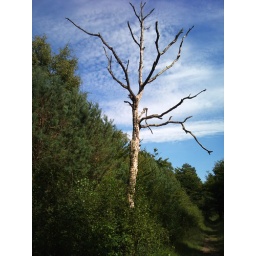
Green trees, blue sky, white stripes and dead tree, all in one picture from a walk in the Mensingebos.